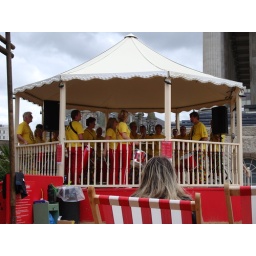
Someone at the door were invited to play at the beach party in Birmingham. We had a great day